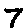
Label: 7